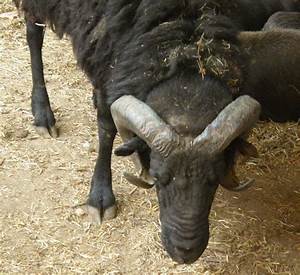
Label: pecora